Uele District

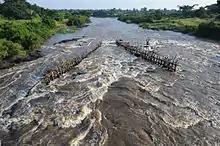
Uele River at Dungu

The forest region is a gently undulating plain with a slight slope to the southwest towards the center of the basin.